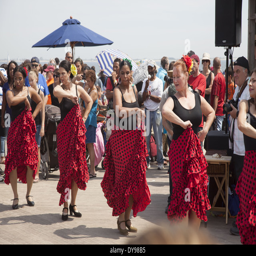
dance group performs on the boardwalk